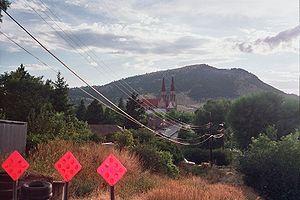
La ville de Helena est la capitale de l’État du Montana, aux États-Unis. Elle est également le siège du comté de Lewis et Clark. Sa population s’élevait à 28 190 habitants lors du recensement de 2010, estimée à 32 315 habitants en 2018.